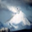
Label: mountain